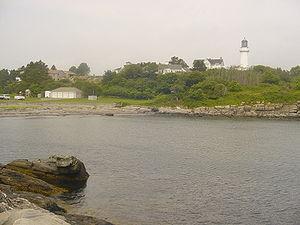
Le phare de Cape Elizabeth est un phare actif situé à Cape Elizabeth, à l'entrée sud-ouest de Casco Bay dans le Comté de Cumberland. Seule la tour orientale des deux qui composait le phare jusqu'en 1924 est active. La tour ouest est désactivée, mais elle est toujours debout et appartient à des intérêts privés.